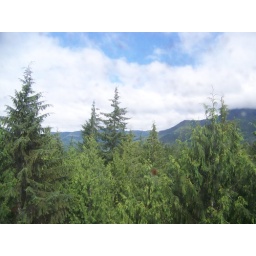
through the glass in the observation tower